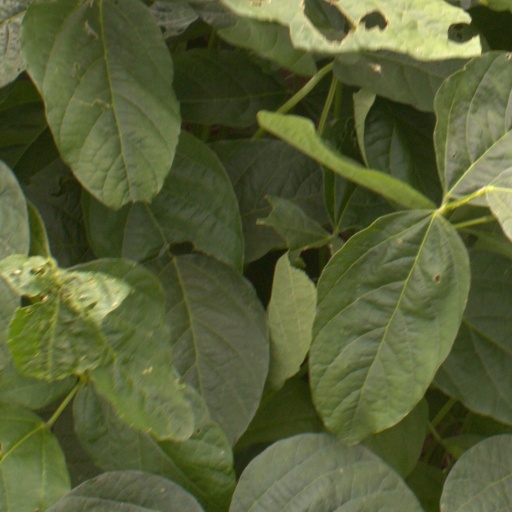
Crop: soybean